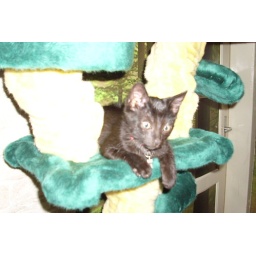
Kuzco in his cat tree